1927 Cerro Chato referendum

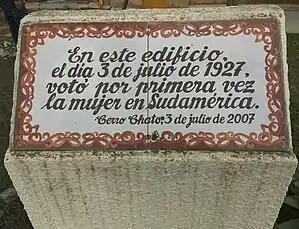
Commemorative plaque on the building where a woman voted for the first time in South America

A referendum was held in Cerro Chato, Uruguay on 3 July 1927.